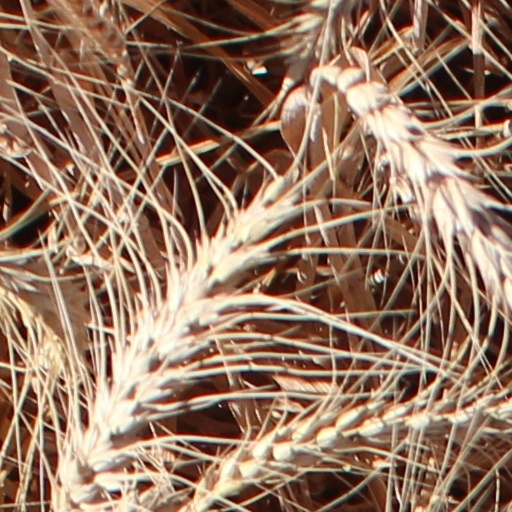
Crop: wheat